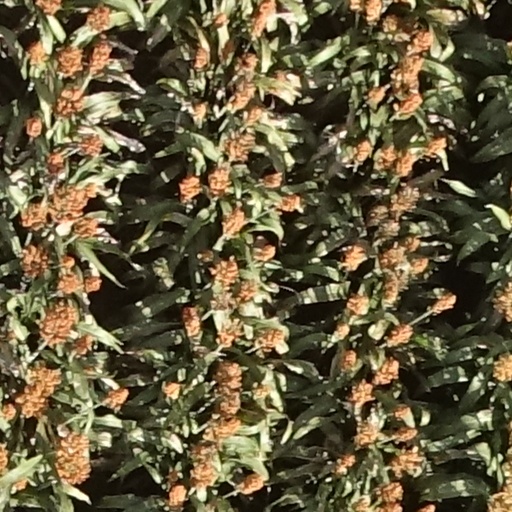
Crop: sorghum